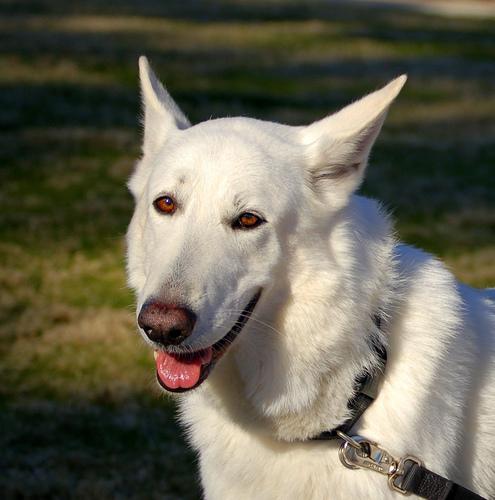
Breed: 211-n000018-German_shepherd